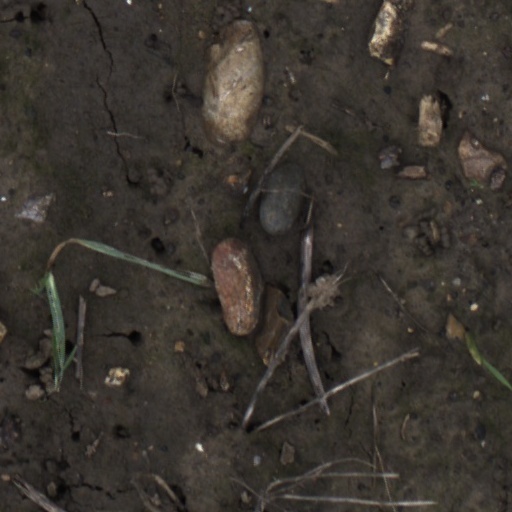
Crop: wheat